Tel Aviv

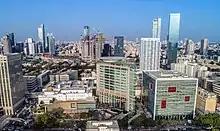
Tel Aviv Sourasky Medical Center

Tel Aviv is located around on the Israeli Mediterranean coastline, in central Israel, the historic land bridge between Europe, Asia and Africa. Immediately north of the ancient port of Jaffa, Tel Aviv lies on land that used to be sand dunes and as such has relatively poor soil fertility. The land has been flattened and has no important gradients; its most notable geographical features are bluffs above the Mediterranean coastline and the Yarkon River mouth. Because of the expansion of Tel Aviv and the Gush Dan region, absolute borders between Tel Aviv and Jaffa and between the city's neighborhoods do not exist.